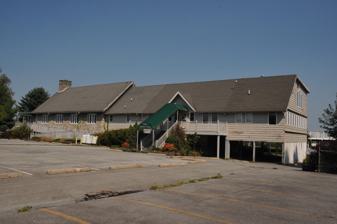
Building: Opequon Golf Club
Country: United States of America
Year built: 1922
United States historic place Opequon Golf Club U.S. National Register of Historic Places Show map of West Virginia Show map of the United States Location Golf Club Rd. E of Opequon Creek , Martinsburg, West Virginia Coordinates 39°26′30″N 77°55′19″W / 39.44167°N 77.92194°W / 39.44167; -77.92194 Area less than one acre Built 1922 Architect Harding, Clarence Lowell; et al. Architectural style Bungalow/Craftsman, Adirondack Lodge Style NRHP reference No. 95000417 Added to NRHP April 28, 1995 Opequon Golf Club , also known as the Stonebridge Golf Club and Martinsburg Golf Club, is a historic country club clubhouse located at Martinsburg , Berkeley County, West Virginia . The clubhouse was built in 1922, and is a one-story, Adirondack Lodge Style stone building with a wraparound porch on the north and west sides. It has a steep gable roof with a chimney at the west end. The porches have hip roofs and feature exposed rafter ends and stone columns.  It sits on a raised basement.  The building was added to on the east end in 1955.  West Virginia Senator Charles James Faulkner (1847 - 1929) was a founding member and served as first president of the Opequon Golf Club. It was listed on the National Register of Historic Places in 1995. References